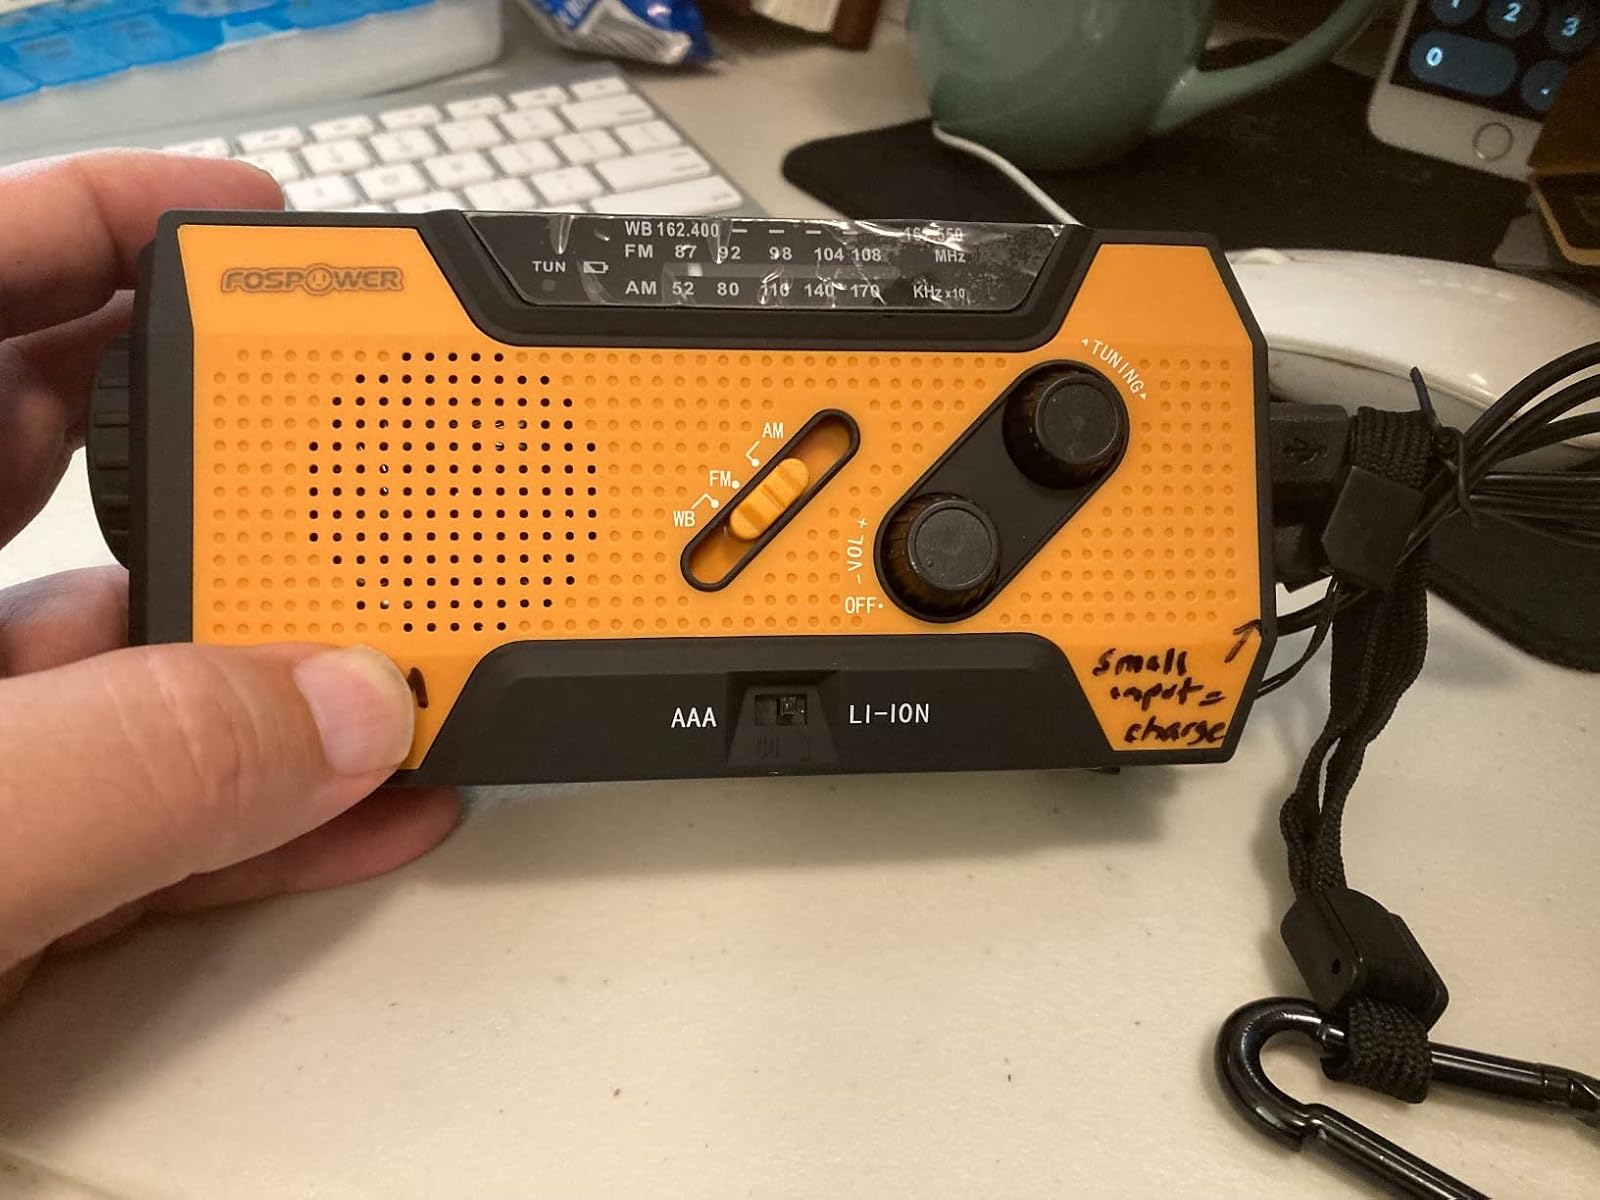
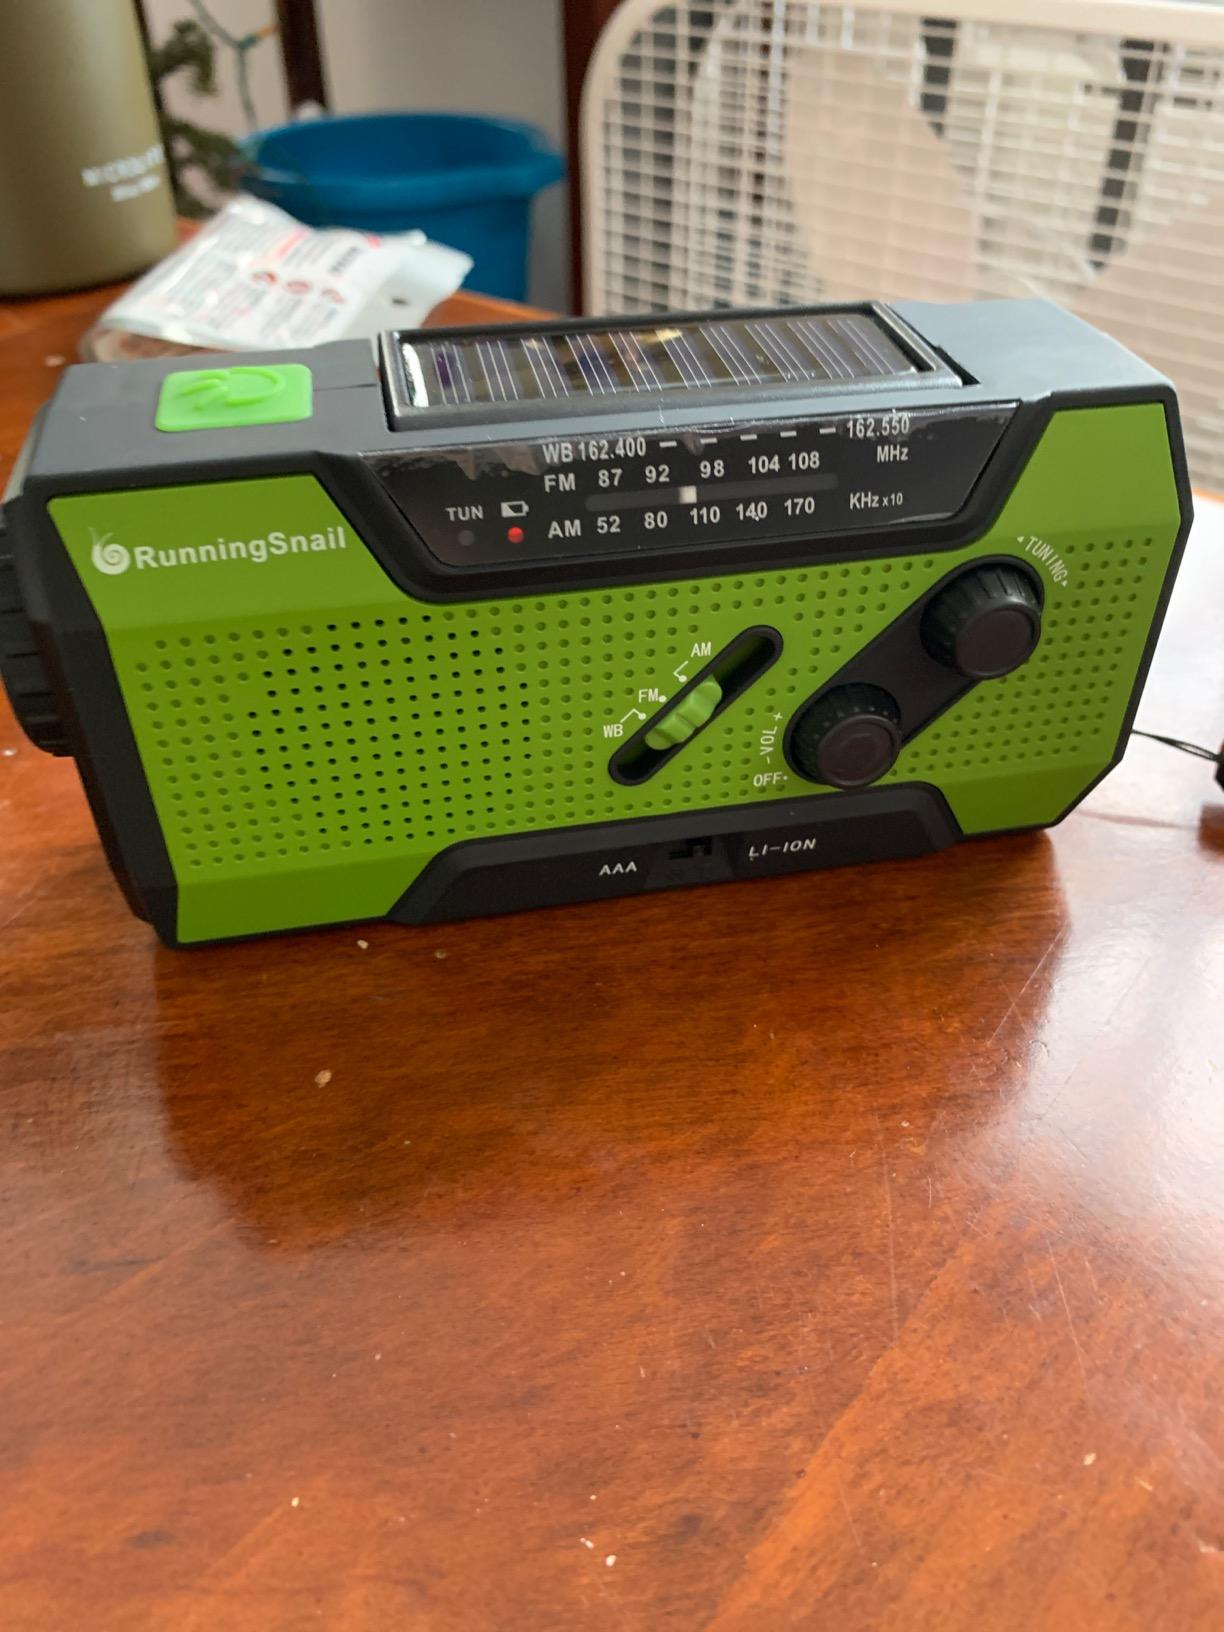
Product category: radio
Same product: no